2012 New Democratic Party leadership election

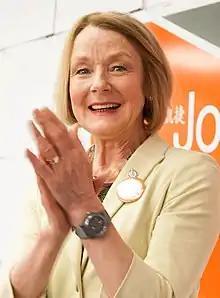
Peggy Nash

Peggy Nash was the MP for Parkdale—High Park, in Toronto, Ontario until 2015. She also represented the electoral district from 2006 to 2008. Until she announced her candidacy, she was the Official Opposition critic for finance, and in her previous term in Parliament was party critic for industry. She served as the President of the NDP from 2009 until 2011. Prior to being elected an MP, she was a Canadian Auto Workers negotiator, and became the first woman in North America to negotiate a major contract with one of the "Big Three" Detroit automakers, when she negotiated a contract with Ford in 2005. She holds an honours degree in French language and literature from the University of Toronto, and is fluent in English, French and Spanish.